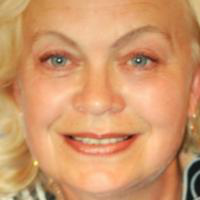
Age group: age 66-80